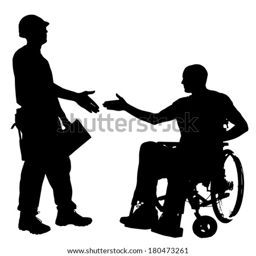
vector silhouettes of people in a wheelchair on a white background .